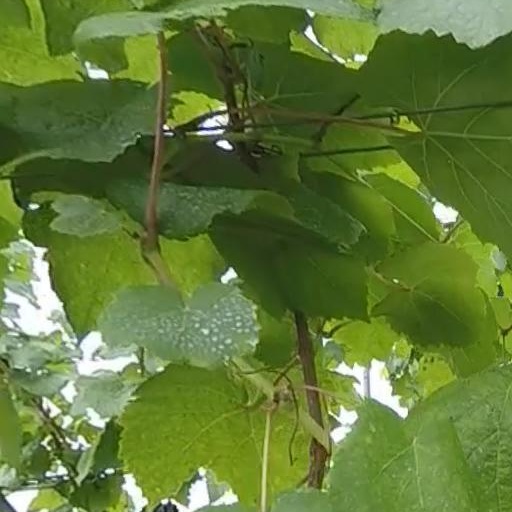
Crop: grape